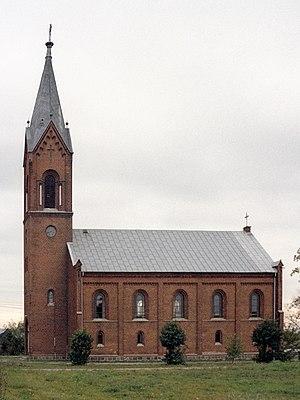
Zacharzyn est un village polonais de la gmina de Chodzież dans la powiat de Chodzież de la voïvodie de Grande-Pologne dans le centre-ouest de la Pologne.